Fremont, Oregon

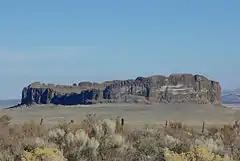
Fort Rock east of Fremont

Another important geographic landmark near the Fremont town site is Hole-in-the-Ground. Fremont is just southeast of the Hole-in-the-Ground crater. Hole-in-the-Ground is a deep volcanic maar created by a series of eruptions followed by ground subsidence in the fractured area. The crater is approximately wide east to west and across north to south. The rim of the crater is above sea level and the elevation at the bottom is . When Fremont was an active town, Hole-in-the-Ground was known as one of the seven wonders of Central Oregon.